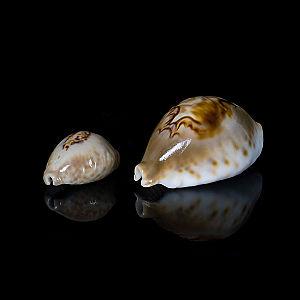
Barycypraea est un genre de mollusques gastéropodes de la famille des Cypraeidae.